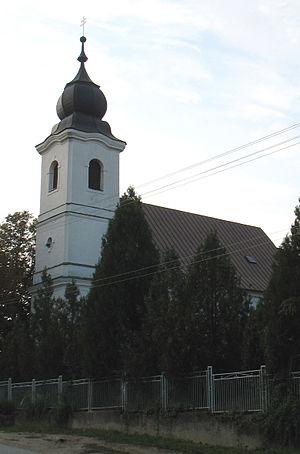
Cabaj - Čápor est un village de Slovaquie situé dans la région de Nitra.